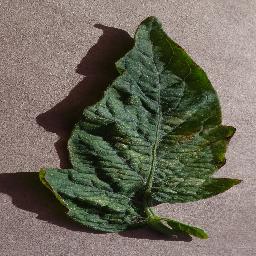
Label: Tomato___Spider_mites Two-spotted_spider_mite